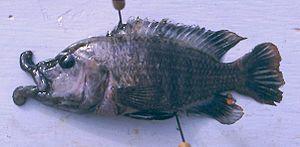
Abactochromis labrosus, unique représentant du genre Abactochromis est une espèce de poissons osseux appartenant à la famille des Cichlidae.